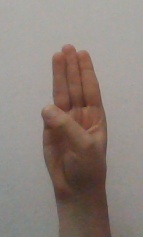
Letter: thaa